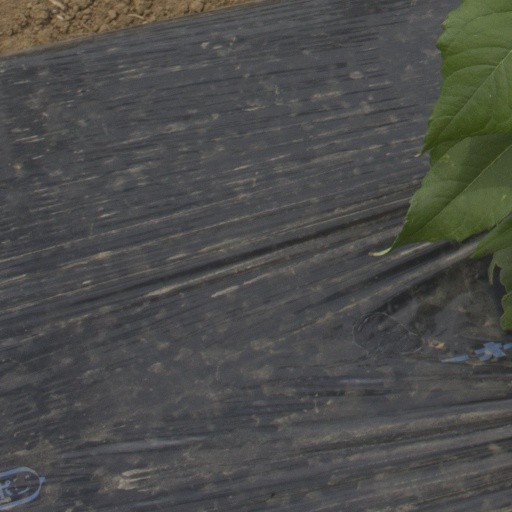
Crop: Jerusalem artichoke